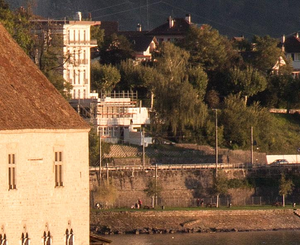
Dépendance avec salles de bain, construit en 1912, de l'Hôtel de Byron (1841-1933) à Villeneuve, seul bâtiment encore debout aujourd'hui, et château de Chillon à Veytaux.